Disney Digital Network

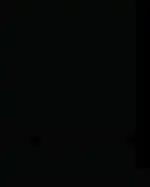
The logo of Maker Studios

In June 2012, Maker Studios announced that over 1,000 channels signed under the network have received and accumulated over 1.1 billion views for the month of June 2012. At the time, YouTube channels under Maker Studios collectively earned over 90 million subscribers. In October 2012, Maker Studios surpassed Machinima to become the number one independent YouTube network. However, since that time, according to comScore, in December 2012, Fullscreen passed Maker to become the top ranked YouTube-based network.